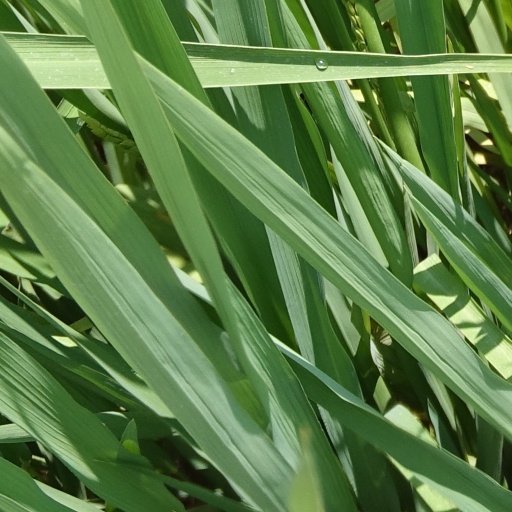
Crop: rice